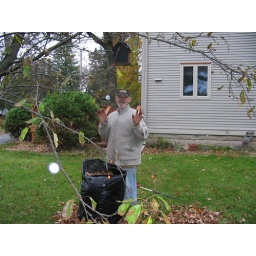
We have so many huge trees in our yard. We filled up like 12 bags I think.